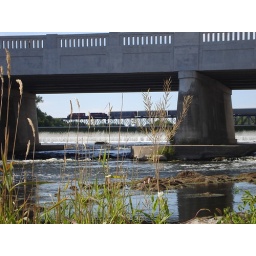
A train passes over the rail bridge spanning the Grand River in Cambridge.